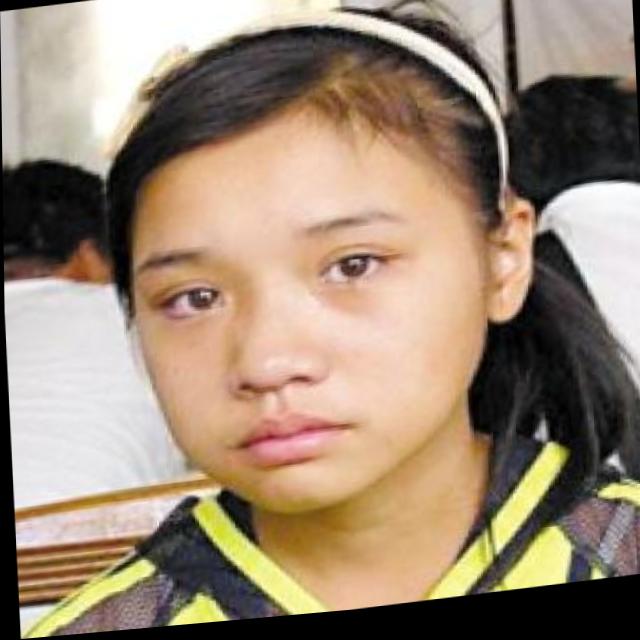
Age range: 13-20